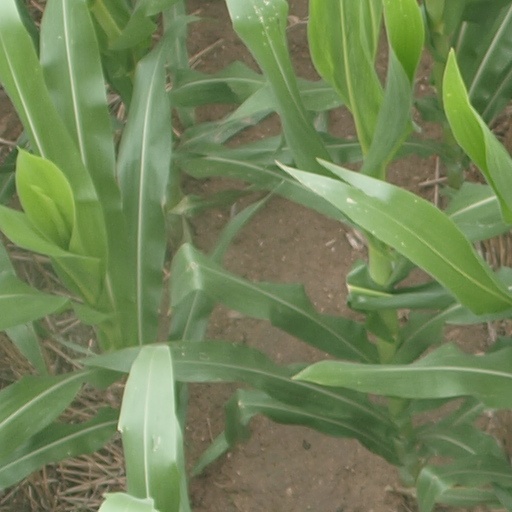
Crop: maize; corn